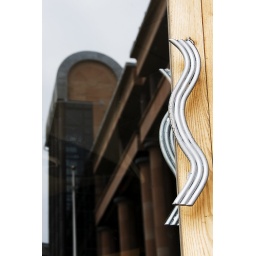
Law Courts reflected in a glass door on Broad Chare